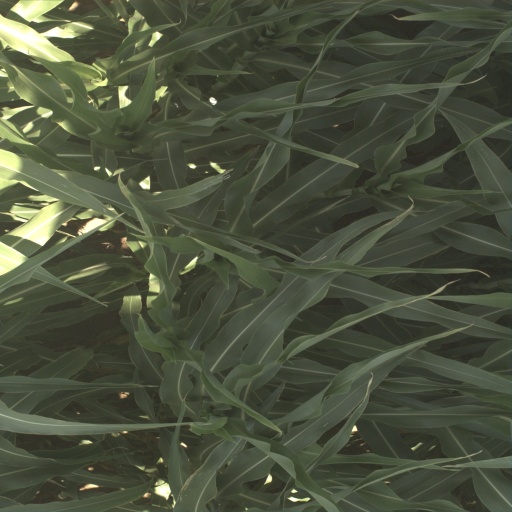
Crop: sorghum